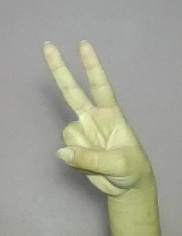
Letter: taa